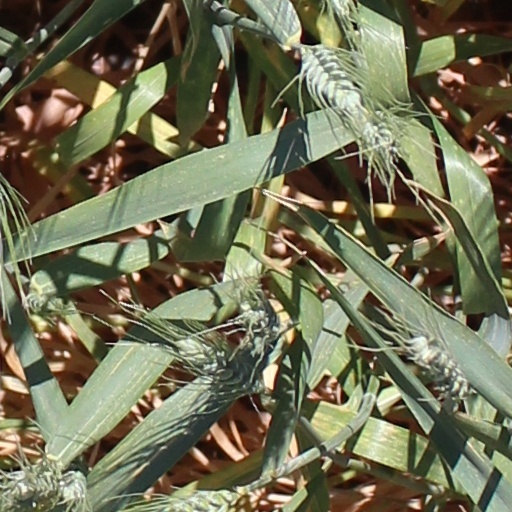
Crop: wheat